Cove Brook

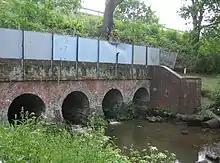
Cove Brook passing under the South West Main Line railway

Cove Brook runs from near Farnborough Airport in Farnborough, Hampshire, England and flows through the former Southwood Golf Course where it is joined by Marrow Brook and other smaller streams. It runs north through Cove before joining the Blackwater at Hawley Meadows near the M3 motorway.